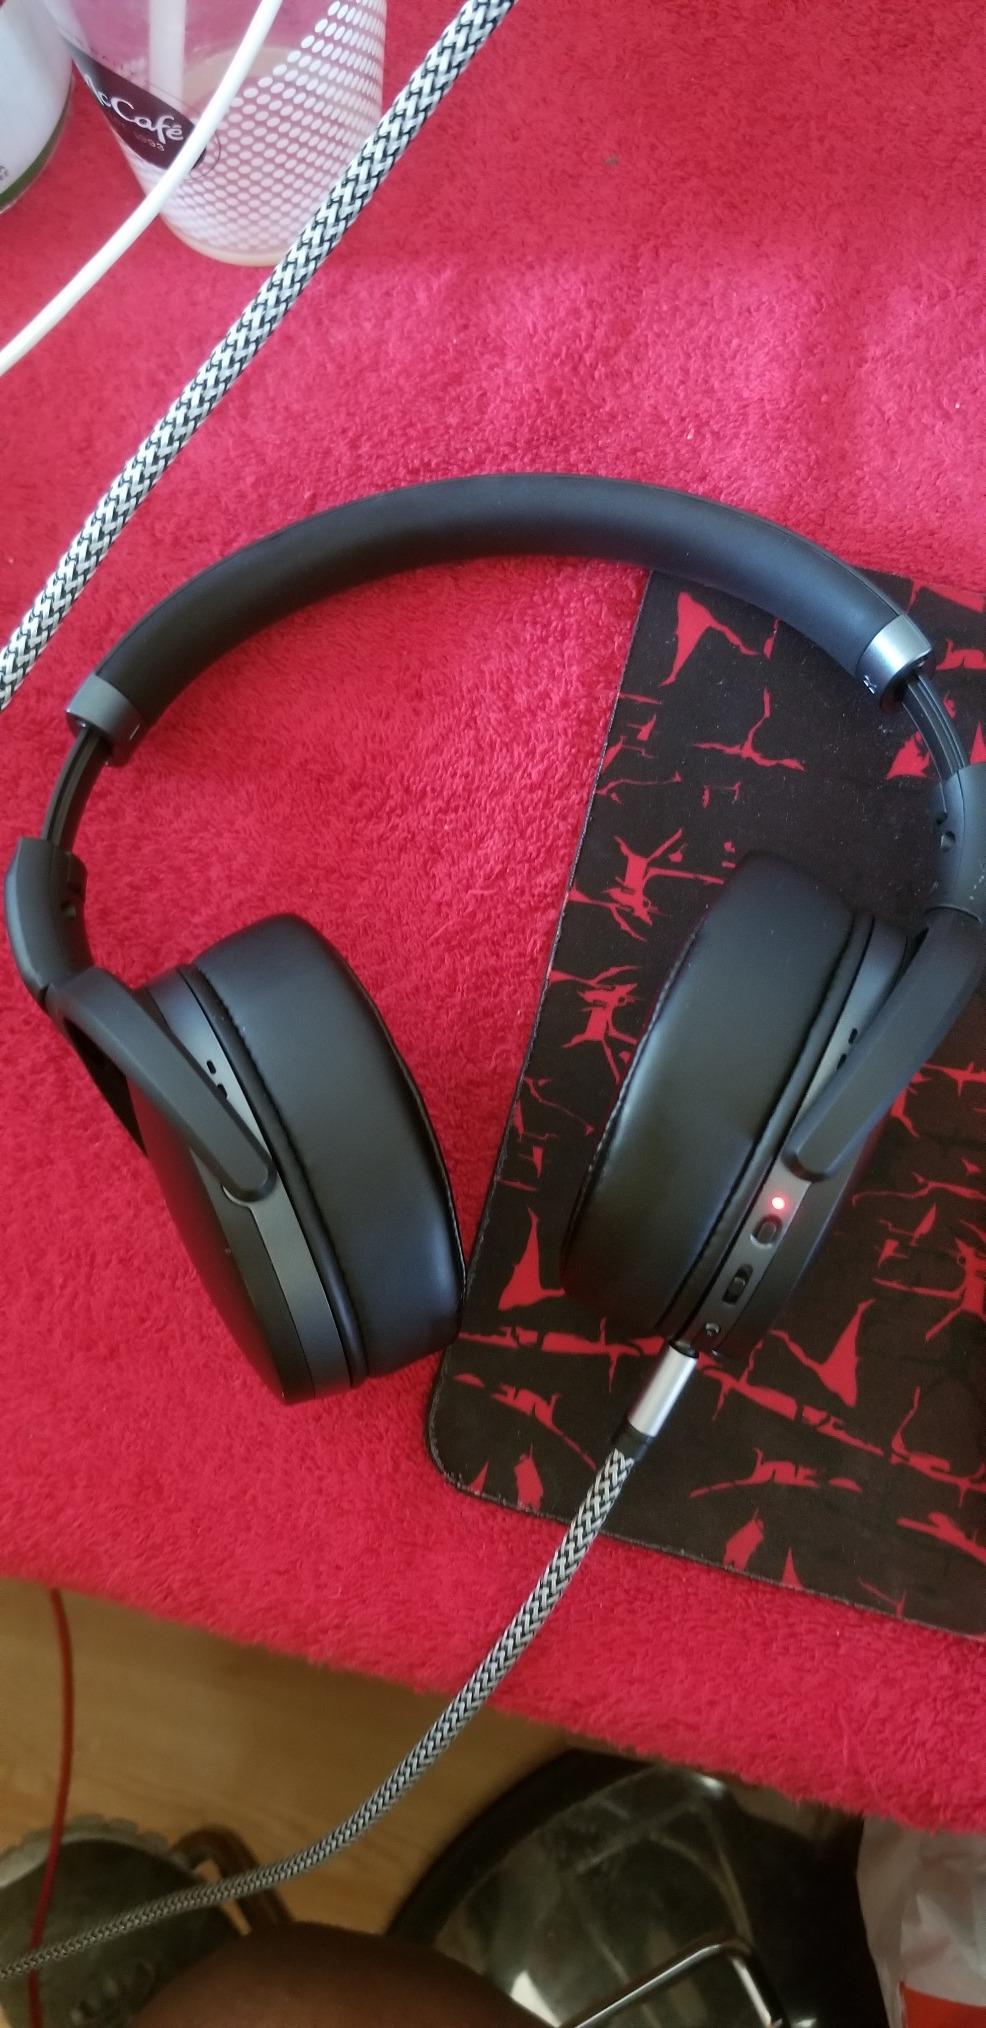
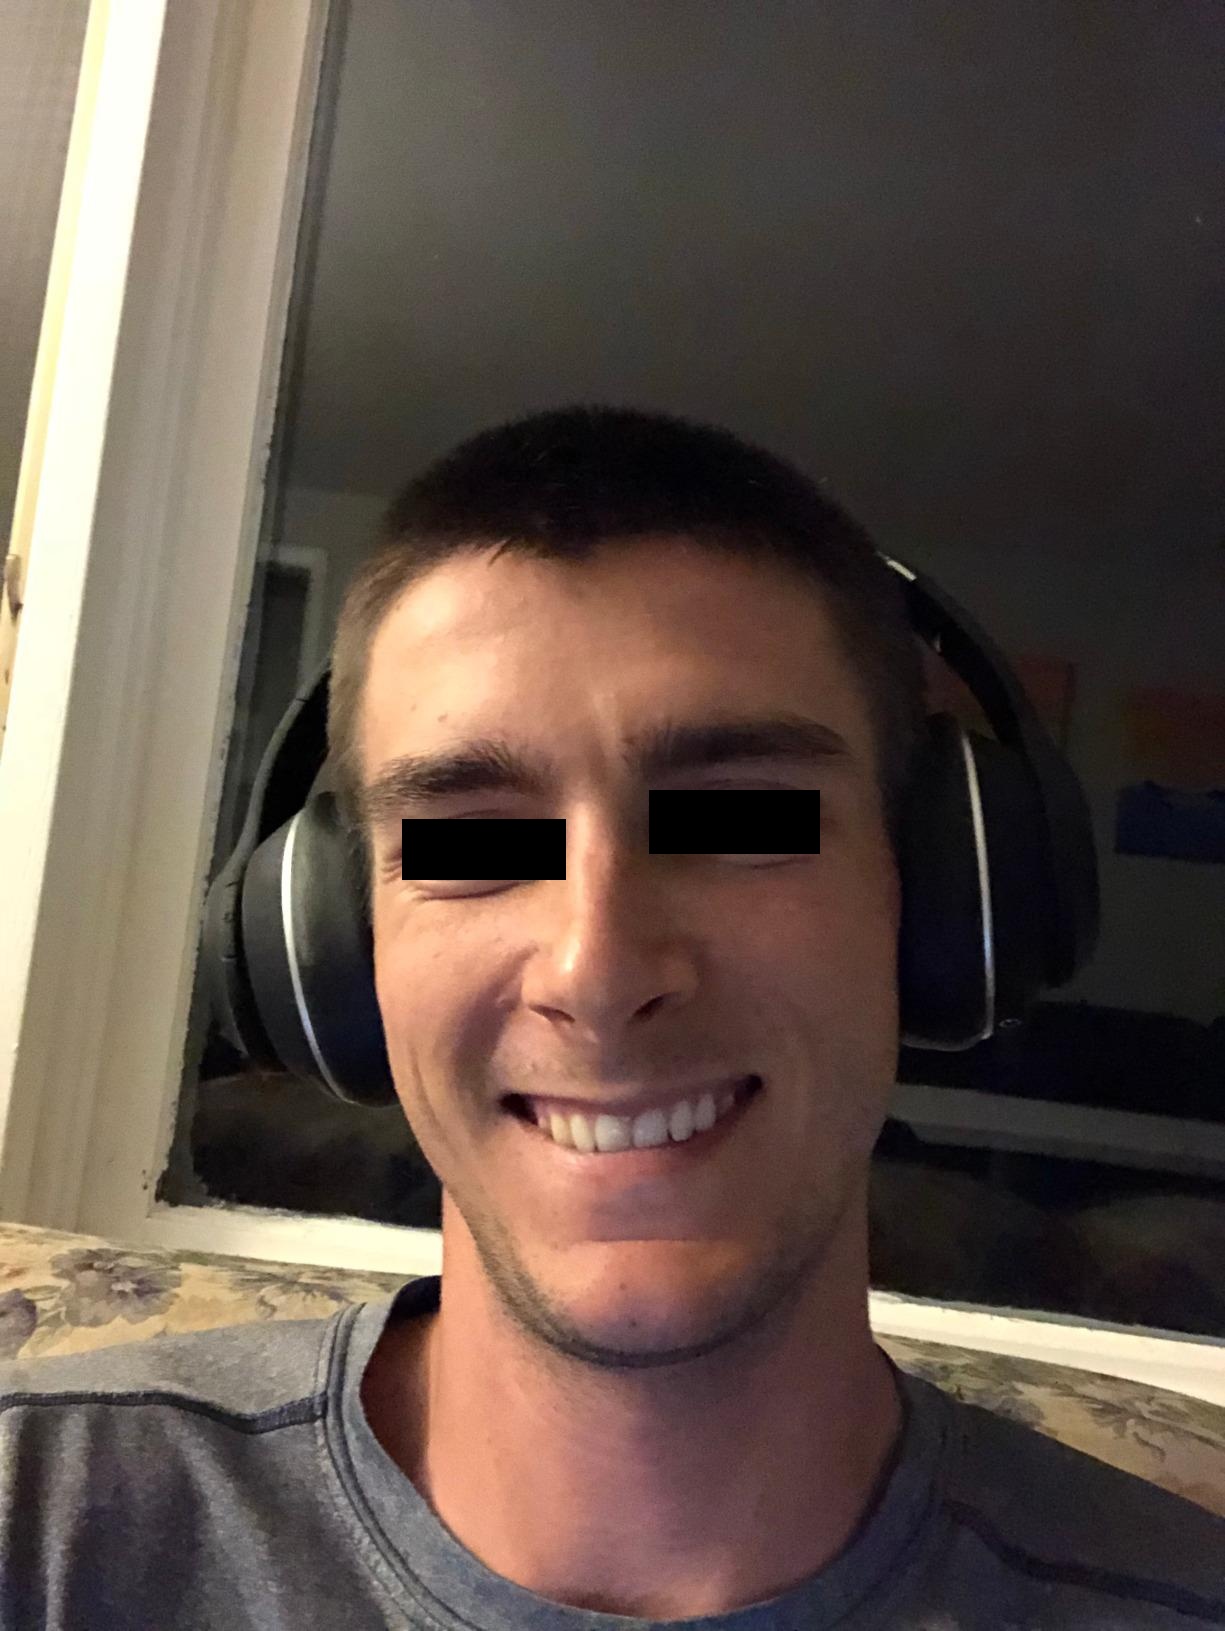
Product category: headphones
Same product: no